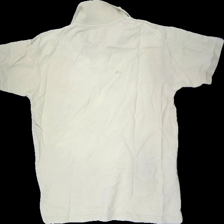
View: back
Type: Shirt
Category: Men
Brand: Park Lane
Colors: Beige
Material: 100% Cotton
Cut: Regular
Size: L
Stains: Major
Damage: Stain
Damage location: middle center
Damage 2: stain
Damage 2 location: top left
Damage 3: stain
Damage 3 location: top right
Price range: <50
Recommended usage: Export
Description: Beige t-shirt with collar